Answer in natural language. Consider the 3D positions of the objects in the scene and not just the 2D positions in the image. Is the centerpoint of  Window (marked A) at a higher height than stainless steel refrigerator (marked B)? Choose between the following options: yes or no
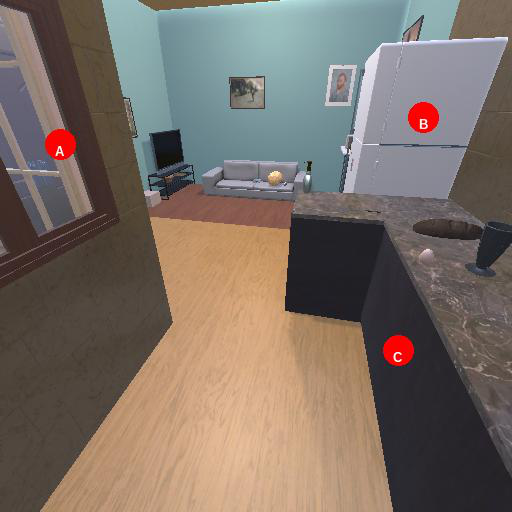
<answer>yes</answer>